Textile manufacturing by pre-industrial methods

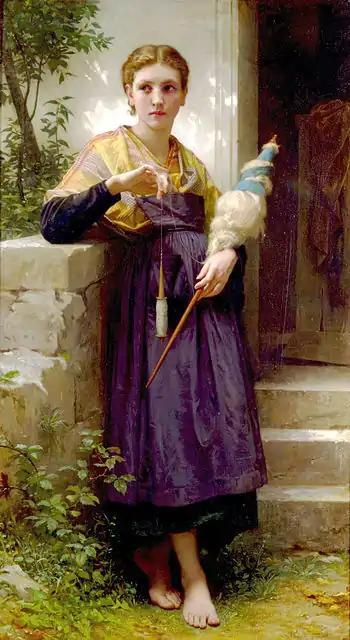
Spindle and distaff

Hand spinning can be done by using a spindle or the spinning wheel. Spinning turns the carded wool fibres into yarn which can then be directly woven, knitted (flat or circular), crocheted, or by other means turned into fabric or a garment.